Bloodfist III: Forced to Fight

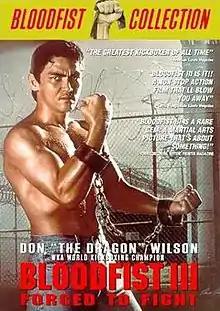
DVD cover

Bloodfist III: Forced to Fight (also known as Forced to Fight and Forced to Fight: Bloodfist III) is a 1992 American martial arts crime action film directed by Oley Sassone and starring Don "The Dragon" Wilson, Richard Roundtree, and Gregory McKinney. It was written by Allison Burnett. It was the final film in the series to be released theatrically, as the other five sequels went straight-to-video.